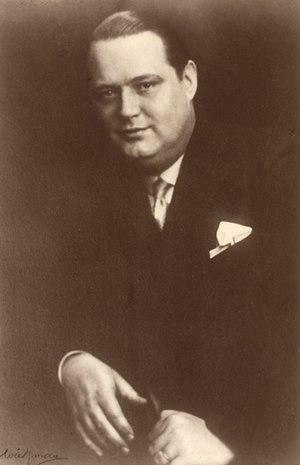
Ivar Frithiof Andrésen, né le 27 juillet 1896 à Chistiana et mort le 6 novembre 1940 à Stockholm est un chanteur d'opéra norvégien. Dès les années 1920, il est célèbre comme un des plus grands interprètes des opéras de Richard Wagner à Dresde, à Berlin, mais surtout au Festival de Bayreuth, où il est connu sous le nom Ivar Andrésen.